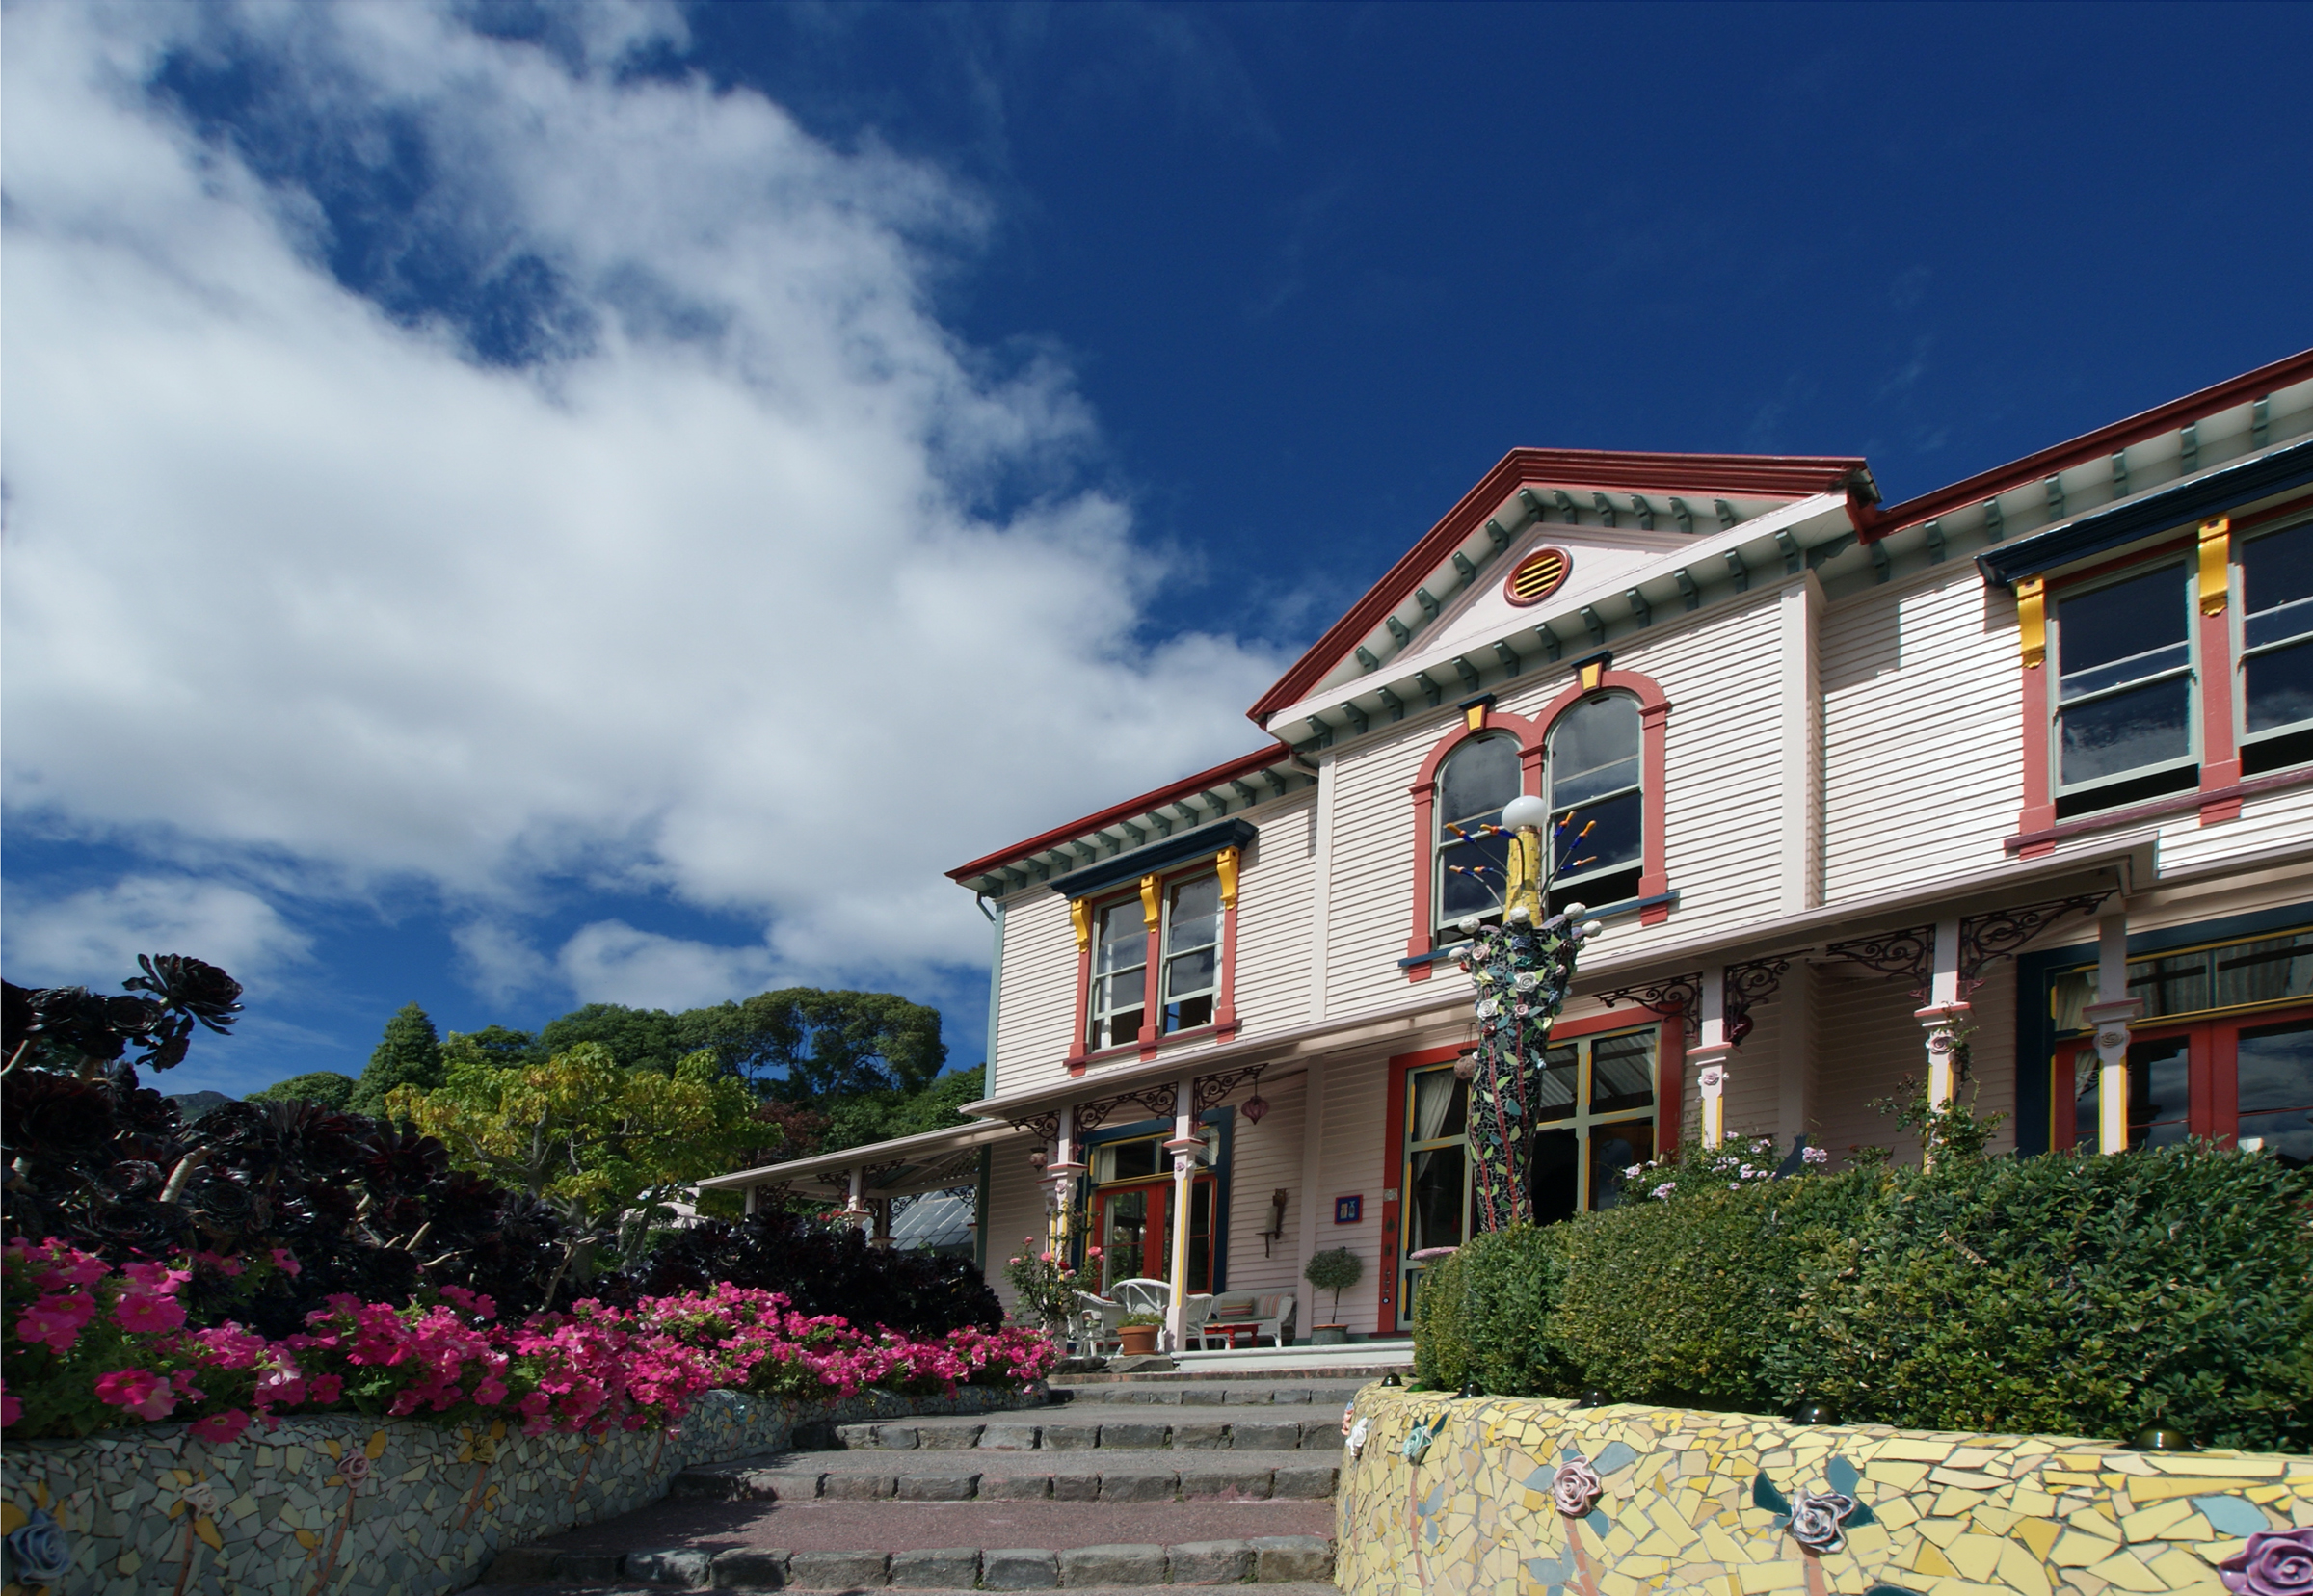
house, town, home, vacation, village, cottage, facade, property, garden, sculpture, mosaic, estate, akaroa, gardenart, akaroasights, moasictiles, moasicstatures, moasicsculptures, gaintshouseakaroa, lintonhouseakaroa, gardensculptures, gardenstatures, sightseeingakaroa, frenchconnection, gardenandgallery, terracedgardens, sculpturesandmosaics, giantseriesartwork, josiemartin, neighbourhood, residential area